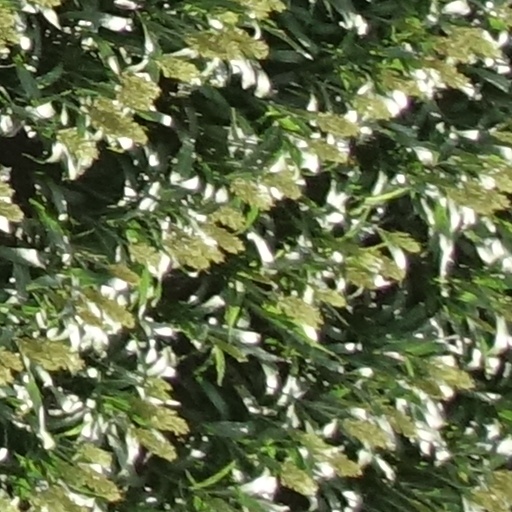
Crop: sorghum